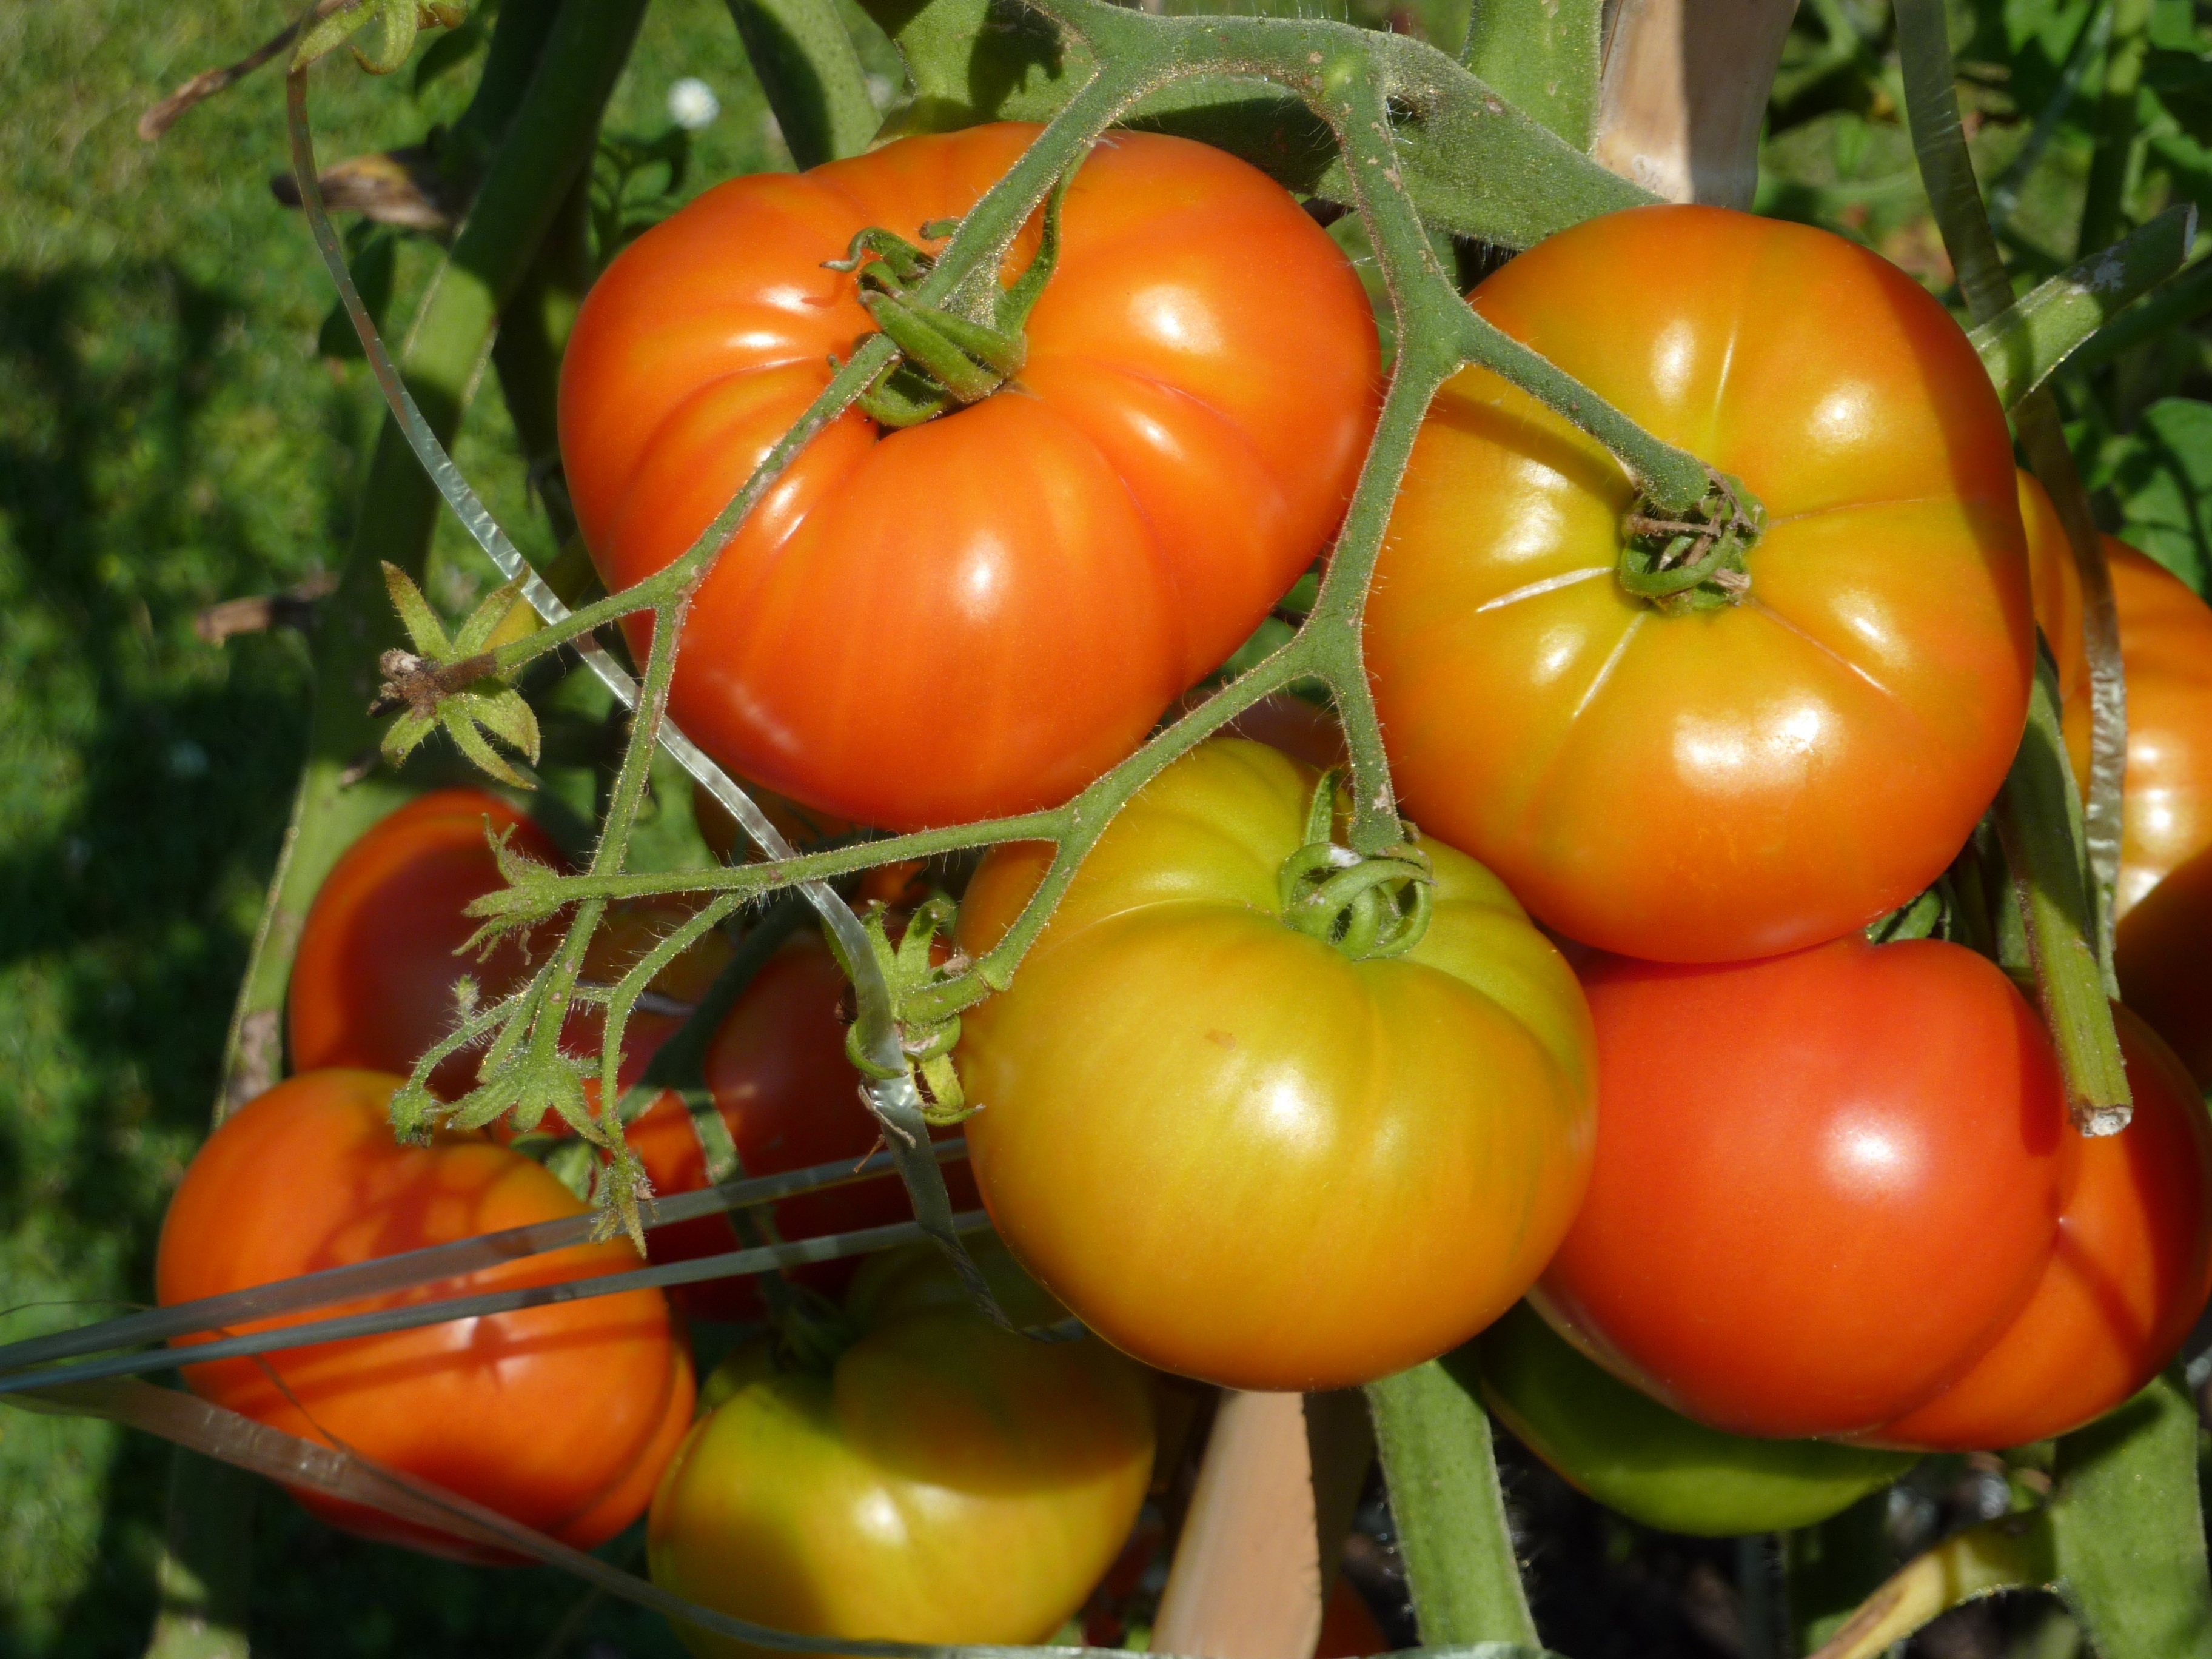
plant, fruit, food, red, produce, vegetable, tomato, vegetables, tomatoes, vegetable garden, flowering plant, winter squash, land plant, potato and tomato genus